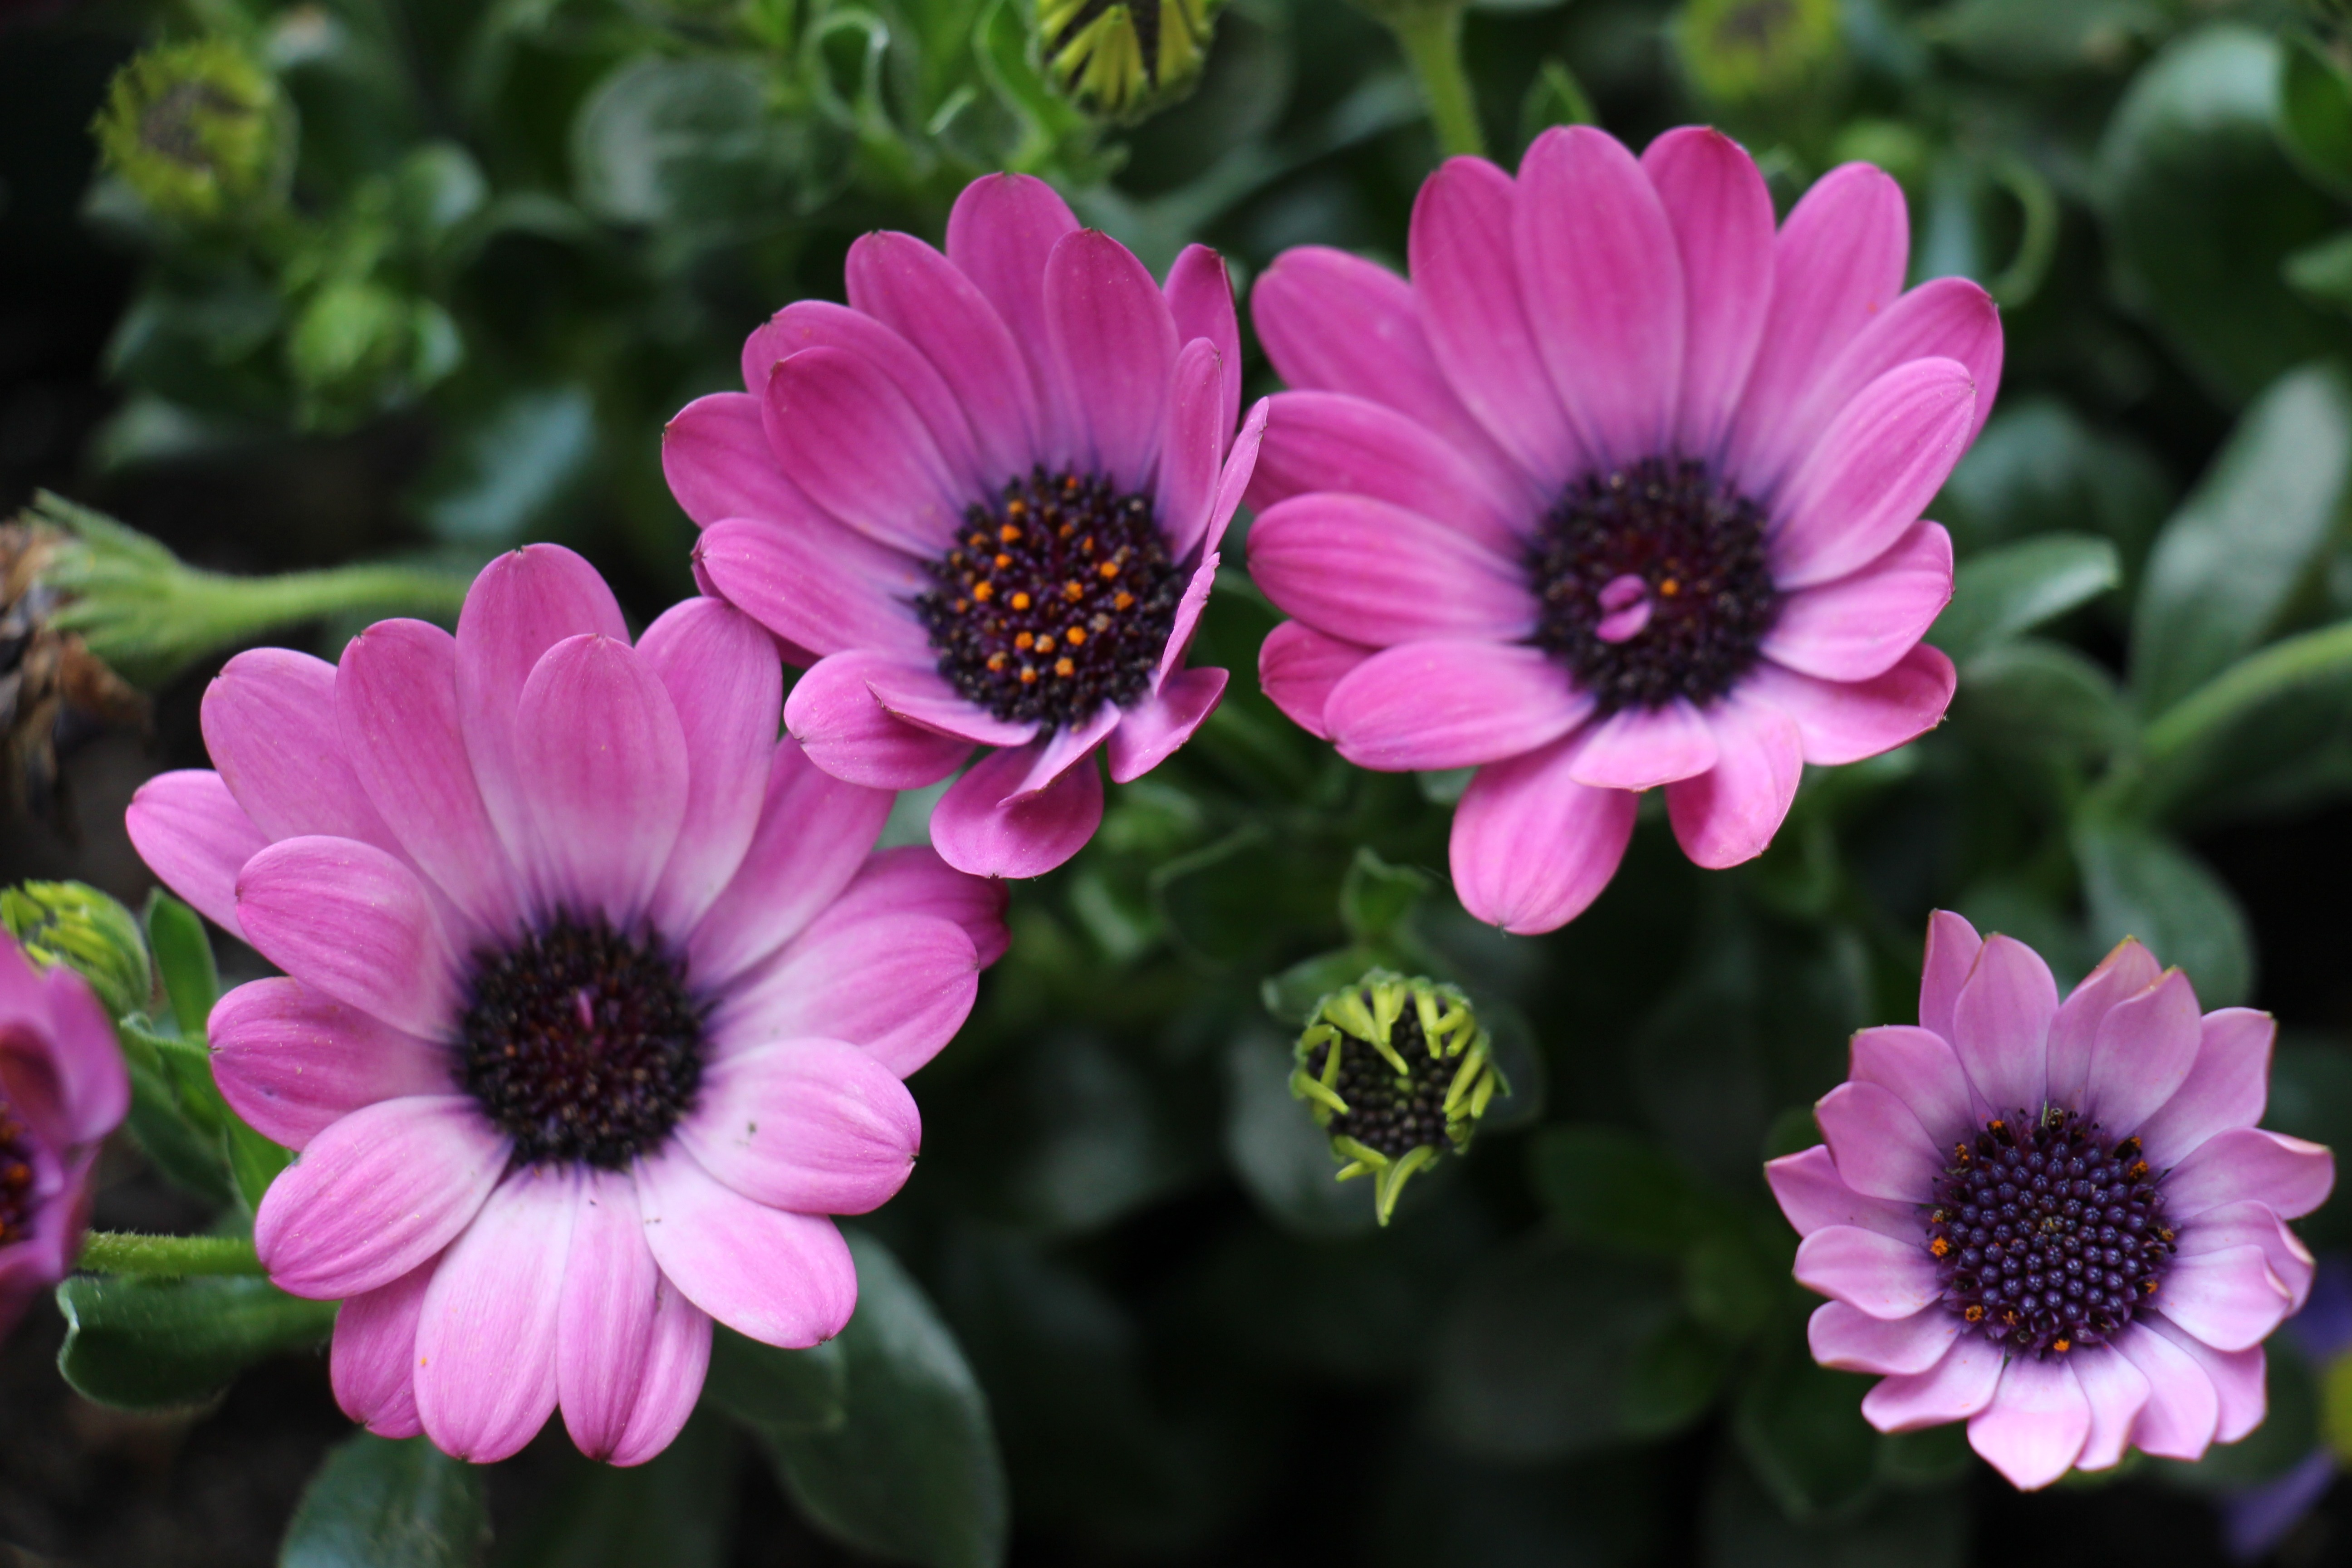
nature, blossom, plant, meadow, flower, purple, petal, bloom, daisy, green, pink, close, flora, flowers, dahlia, bright, pink flower, macro photography, flowering plant, daisy family, city car, annual plant, land plant, marguerite daisy, garden cosmos, markro